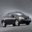
Label: automobile